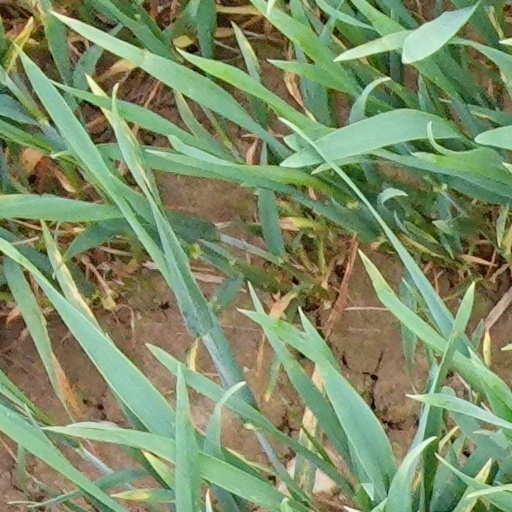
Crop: wheat